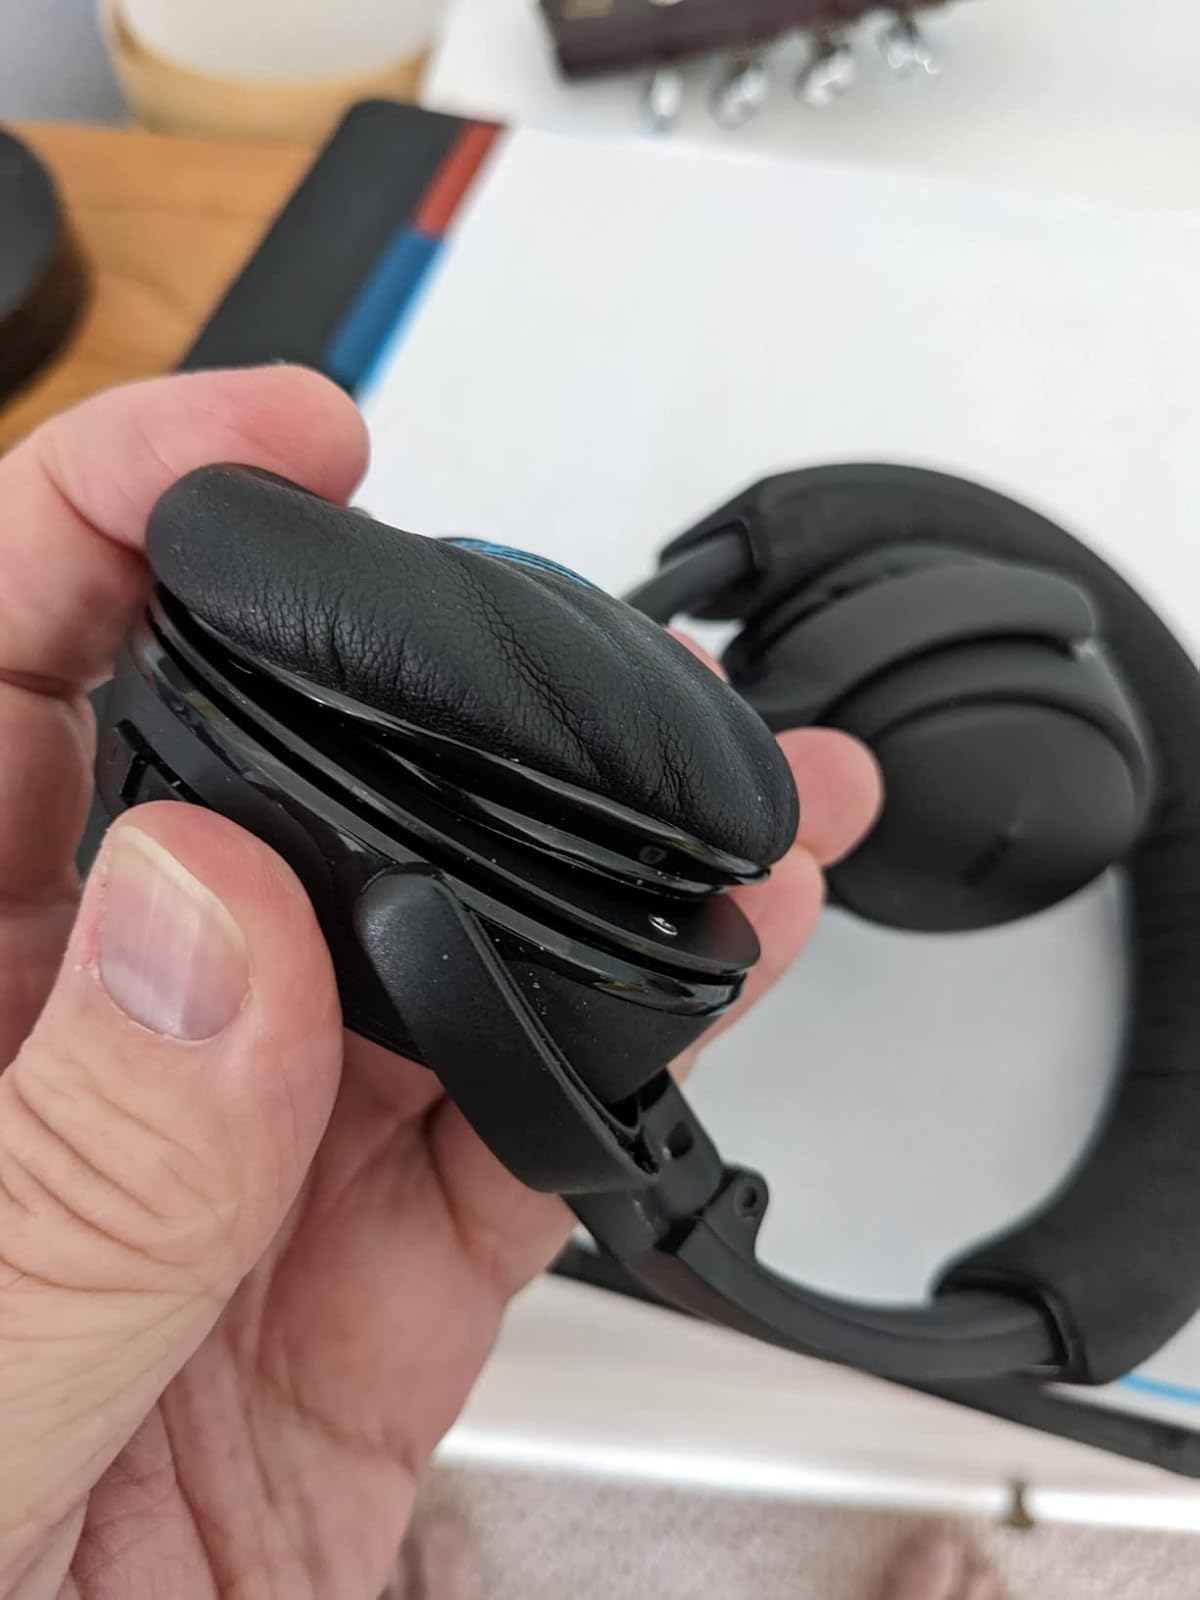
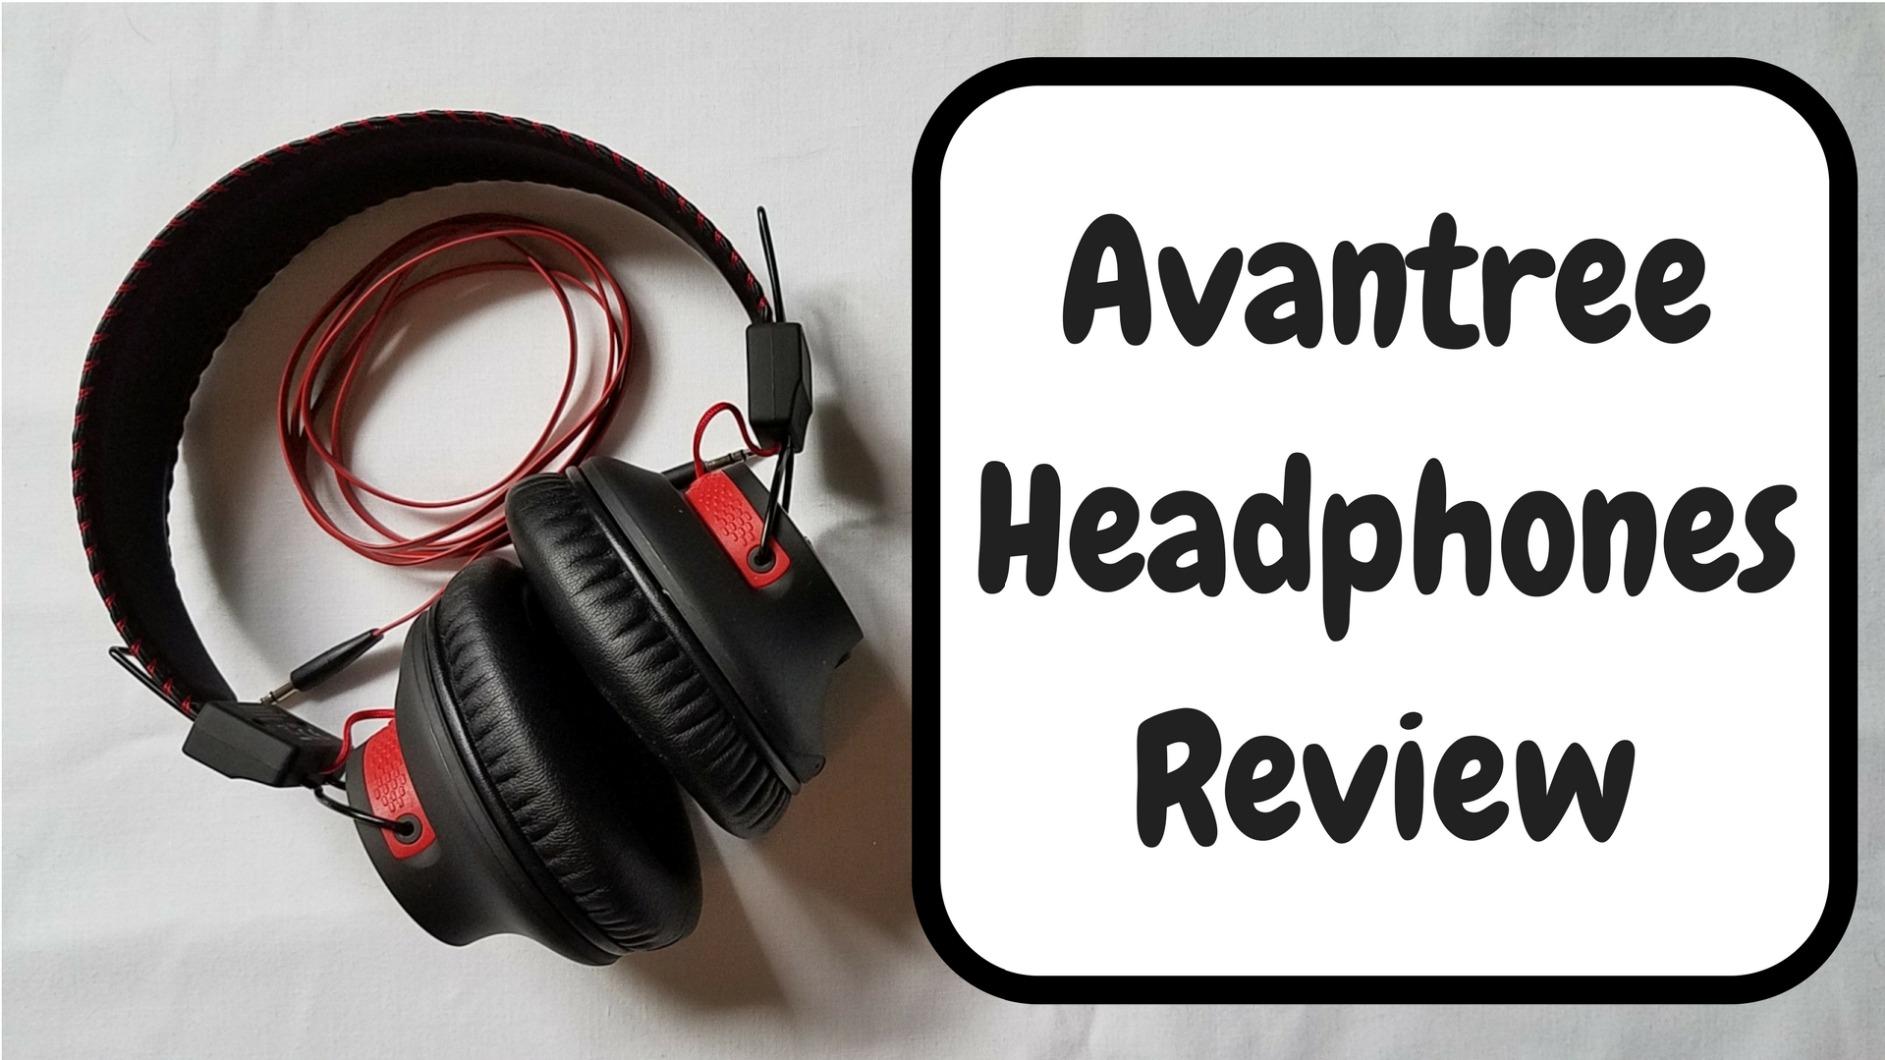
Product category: headphones
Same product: no